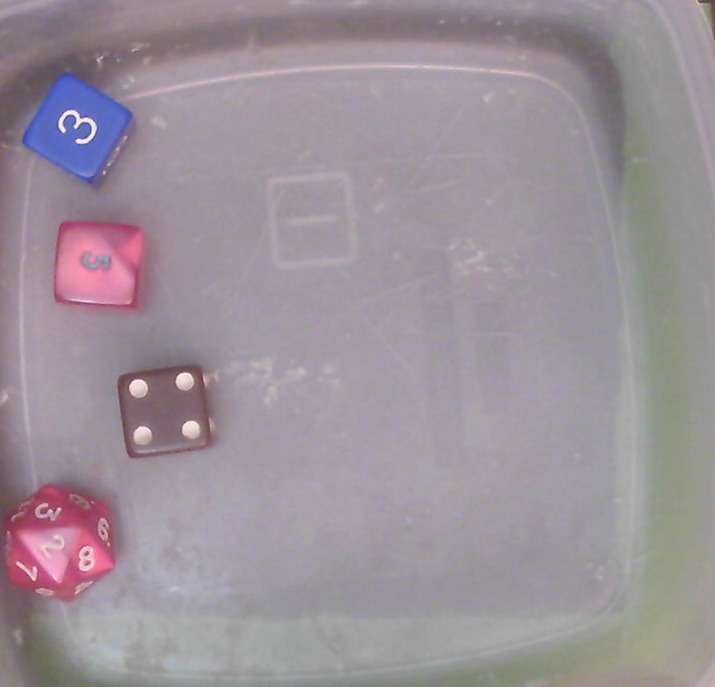
Dice in frame:
type: d6
value: 3
type: d6
value: 4
type: d6
value: 4
type: d20
value: 2
Label source: human
Face values trusted: no